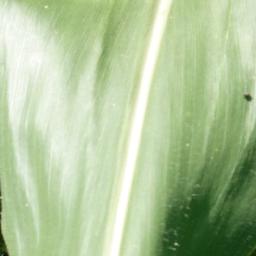
Label: Corn___healthy